Pooja Phalam

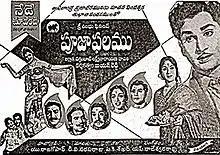
Theatrical release poster

Pooja Phalam is a 1964 Indian Telugu-language drama film directed and co-written by B. N. Reddy. It stars Akkineni Nageswara Rao, Savitri and Jamuna, with music composed by S. Rajeswara Rao. The film is based on the novel "Poojari", written by Munipalle Raju.